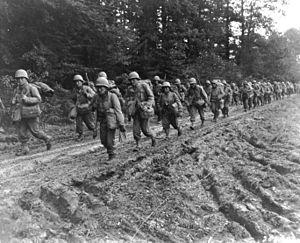
"Au sein des forces armées des États-Unis de la Seconde Guerre mondiale, la 442ᵉ Regimental Combat Team était une unité d’infanterie de l'United States Army formée par des volontaires Nippo-Américains engagés pour démontrer la loyauté et le patriotisme des Nippo-Américains envers la nation d'adoption de leurs parents, alors que leurs familles étaient incarcérées dans dix camps d'internement sur le territoire américain, le gouvernement ayant peur d' ""espionnite"".